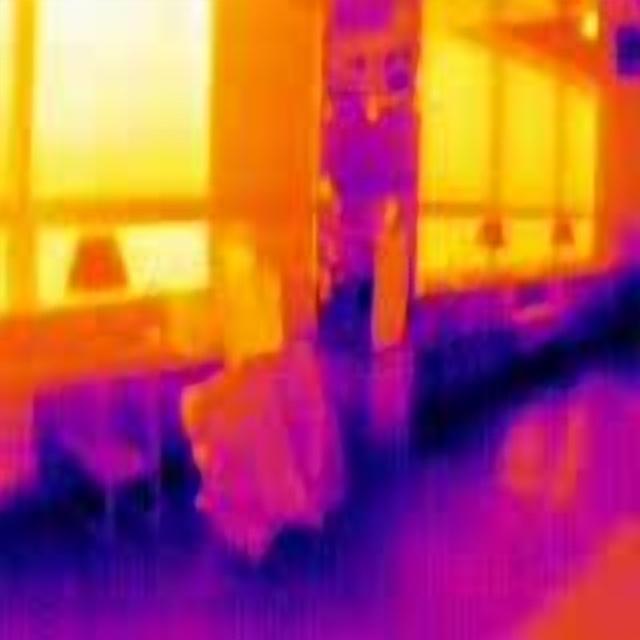
Detected objects:
label: person